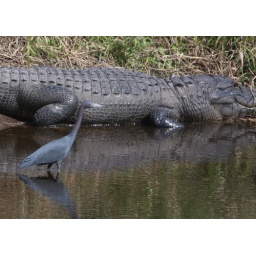
Small blue heron walking carefully by an alligator.